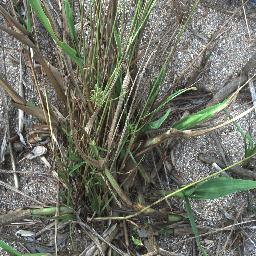
Label: negative